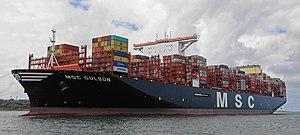
Cet article recense les plus grands porte-conteneurs au monde.